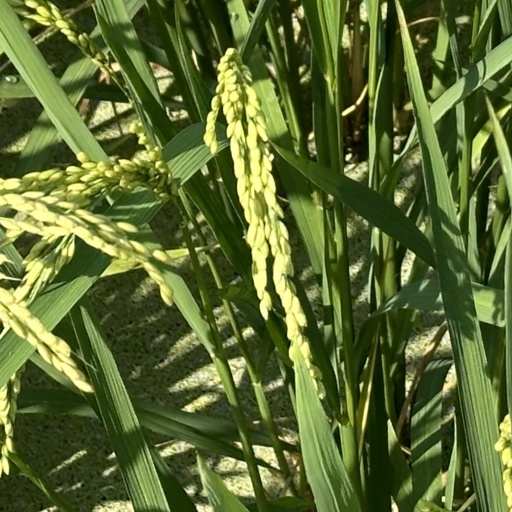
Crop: rice